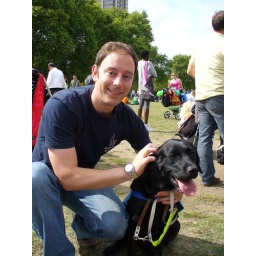
Supporter James and guide dog puppy in training